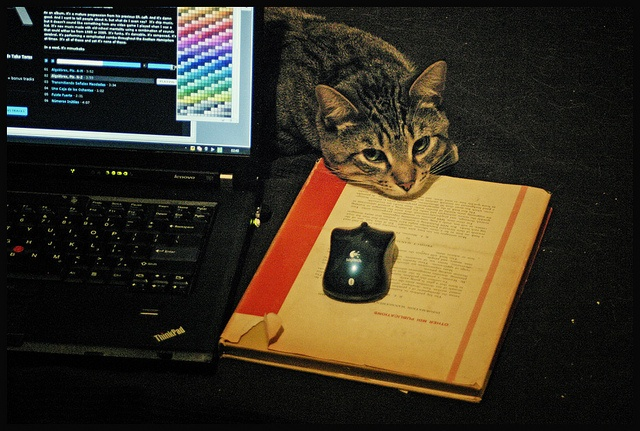
A cat that is resting its head on a book that is next to a laptop computer.
A cat resting it's head on a book next to a computer.
A cat is lying on a desk next to a laptop and computer mouse
A cat is resting its head on a notepad
A cat is laying its head on a book next to a laptop with a computer mouse.